Hōmashō Noriyuki

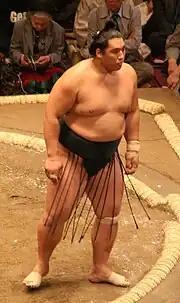

Initially fighting under his real surname of Yamamoto, he rose through the lower divisions quickly, capturing the "yūshō" or tournament championship in the "sandanme" division with a perfect 7-0 record in November 2004, upon which he changed his "shikona" to Hōmashō. He achieved "kachi-koshi" in every tournament until he reached the top "makuuchi" division, only the third wrestler to do so since 1958, following Akebono and Kotoōshū. He moved through the second highest "jūryō" division in just two tournaments. He took his first "make-koshi" or losing score in his top division debut in May 2006, but an exceptional result of 12-3 in November of that year, in which he was runner-up, gained him two prizes.